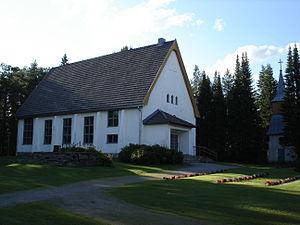
Cet article recense les églises évangéliques-luthériennes de Finlande.